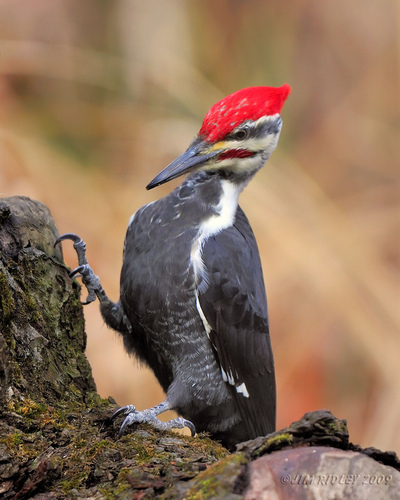
large, mostly black bird, with a very bright red crown, red stripe on cheek under his black eyes,yellow and black striped face, white stripe going through body.
a red crowned, black beaked, grayish black bird, has a gray stripe at the eye area and a red stripe at the bill, white covers the rest of the face area.
a primarily black bodied bird with a bright red crown.
black body with white nape and a bright red crown. yellow superciliarys and a red streak through its cheek.
this black bird has a unique red hair flair atop its head and a long, straight beak.
this black and white bird has a red crown that's standing up.
a very dark gray bird with a red crown, white trimmings and a long bill.
the bird is black and white in color and has a red head.
this bird is black, red, and white in color, and has a sharp black beak.
this bird has wings that are black and has a red crown
Species: Pileated Woodpecker